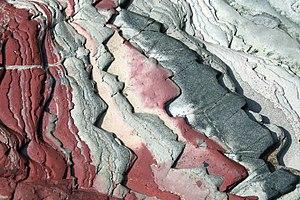
Tidalites de la Formation de Port-Lazo, au niveau de la plage de l'anse de Bréhec. Empilement de lamines argilo-silteuses rouges et gréso-argileuses gris-vert, de puissance millimétrique. Les lits rouges renferment des oxydes de fer composés d'ions ferriques (caractéristiques d'un milieu bien oxygéné donc agité), les lits verts, des oxydes de fer composés ions ferreux (milieu réducteur traduisant une eau moins bien brassée).
Une tidalite, appelée aussi rythmite tidale, est un sédiment déposé dans la zone de battement des marées. Ce dépôt prend la forme de fines strates, lamines de l'ordre du mm ou lits centimétriques.